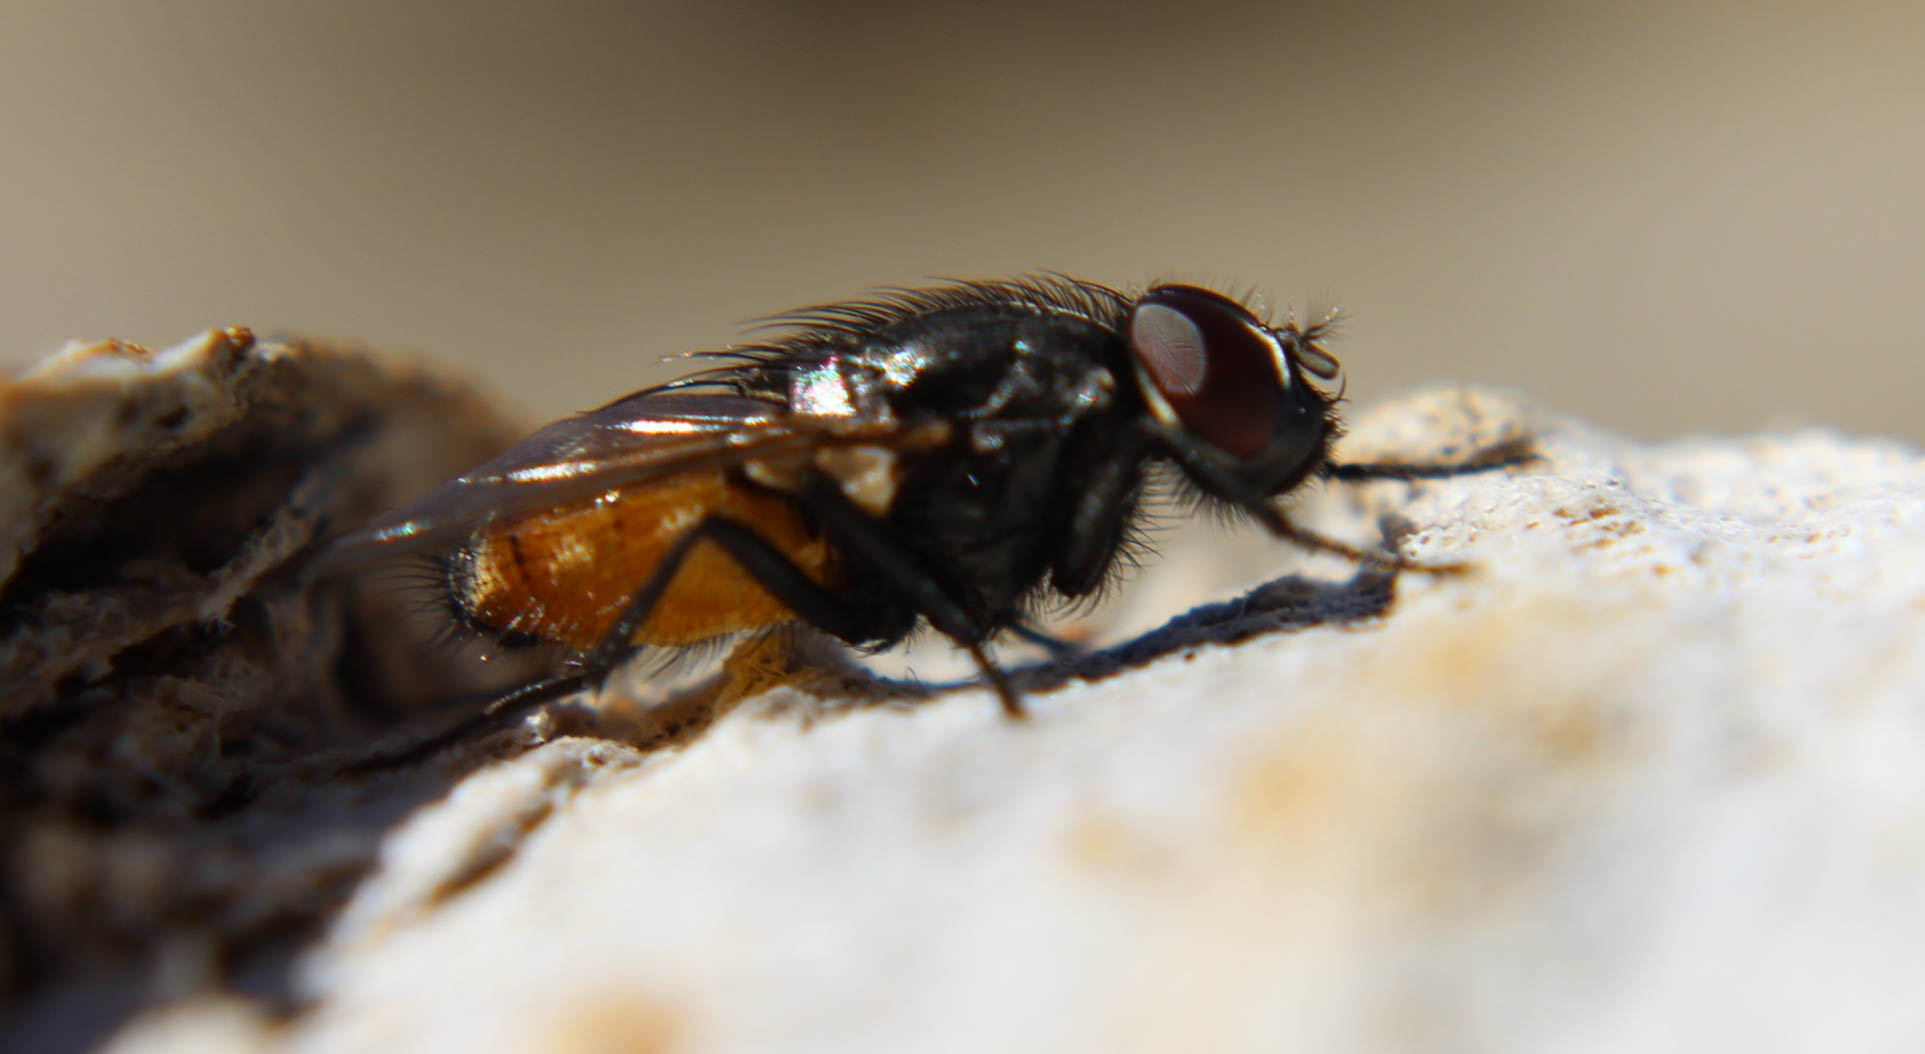
nature, photography, fly, wildlife, insect, bug, fauna, invertebrate, close up, creature, pest, macro photography, arthropod, membrane winged insect